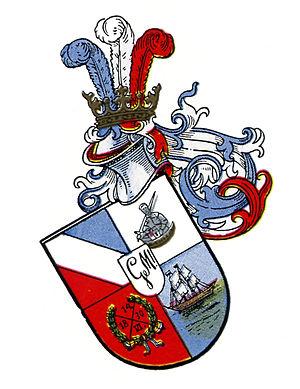
Le Corps Masovia est le dernier corps d'étudiants allemand encore existant de l'université Albertus de Königsberg. En janvier 2001, Masovia s'est établi à Potsdam.